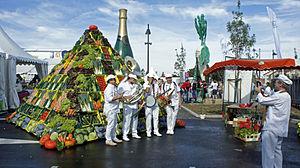
Entrée de la Foire de Châlons de 2012.
La Foire de Châlons est une manifestation annuelle, tenue la première semaine de septembre dans l'enceinte du parc des expositions de Châlons-en-Champagne. En une semaine, plus de 200 000 visiteurs ont accès à plus de 700 exposants. Les visiteurs viennent de toute la France et les exposants du monde entier.